Guillermo Rodriguez (comedian)

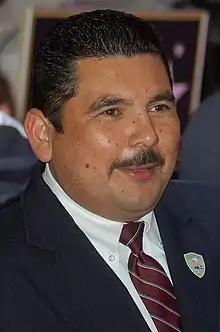
Rodriguez in 2013

Guillermo Rodriguez (born January 27, 1971) is a Mexican-American talk show personality and comedian best known as the sidekick to Jimmy Kimmel on the American late night talk show "Jimmy Kimmel Live!". He rose to fame while working as a parking lot security guard at the Hollywood Boulevard studios. He continues in character and title as the show's security guard.